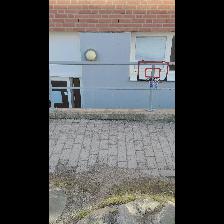
Label: NonHuman